Surf Nazis Must Die

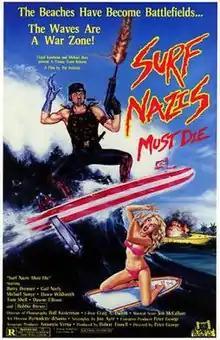
Poster

Surf Nazis Must Die is a 1987 American post-apocalyptic exploitation action film directed by Peter George, and starring Gail Neely, Barry Brenner and Robert Harden. It was produced by The institute, a production company formed by George, Craig A. Colton and Robert Tinnell, and distributed by Troma Entertainment, a company known for low-budget exploitation films.